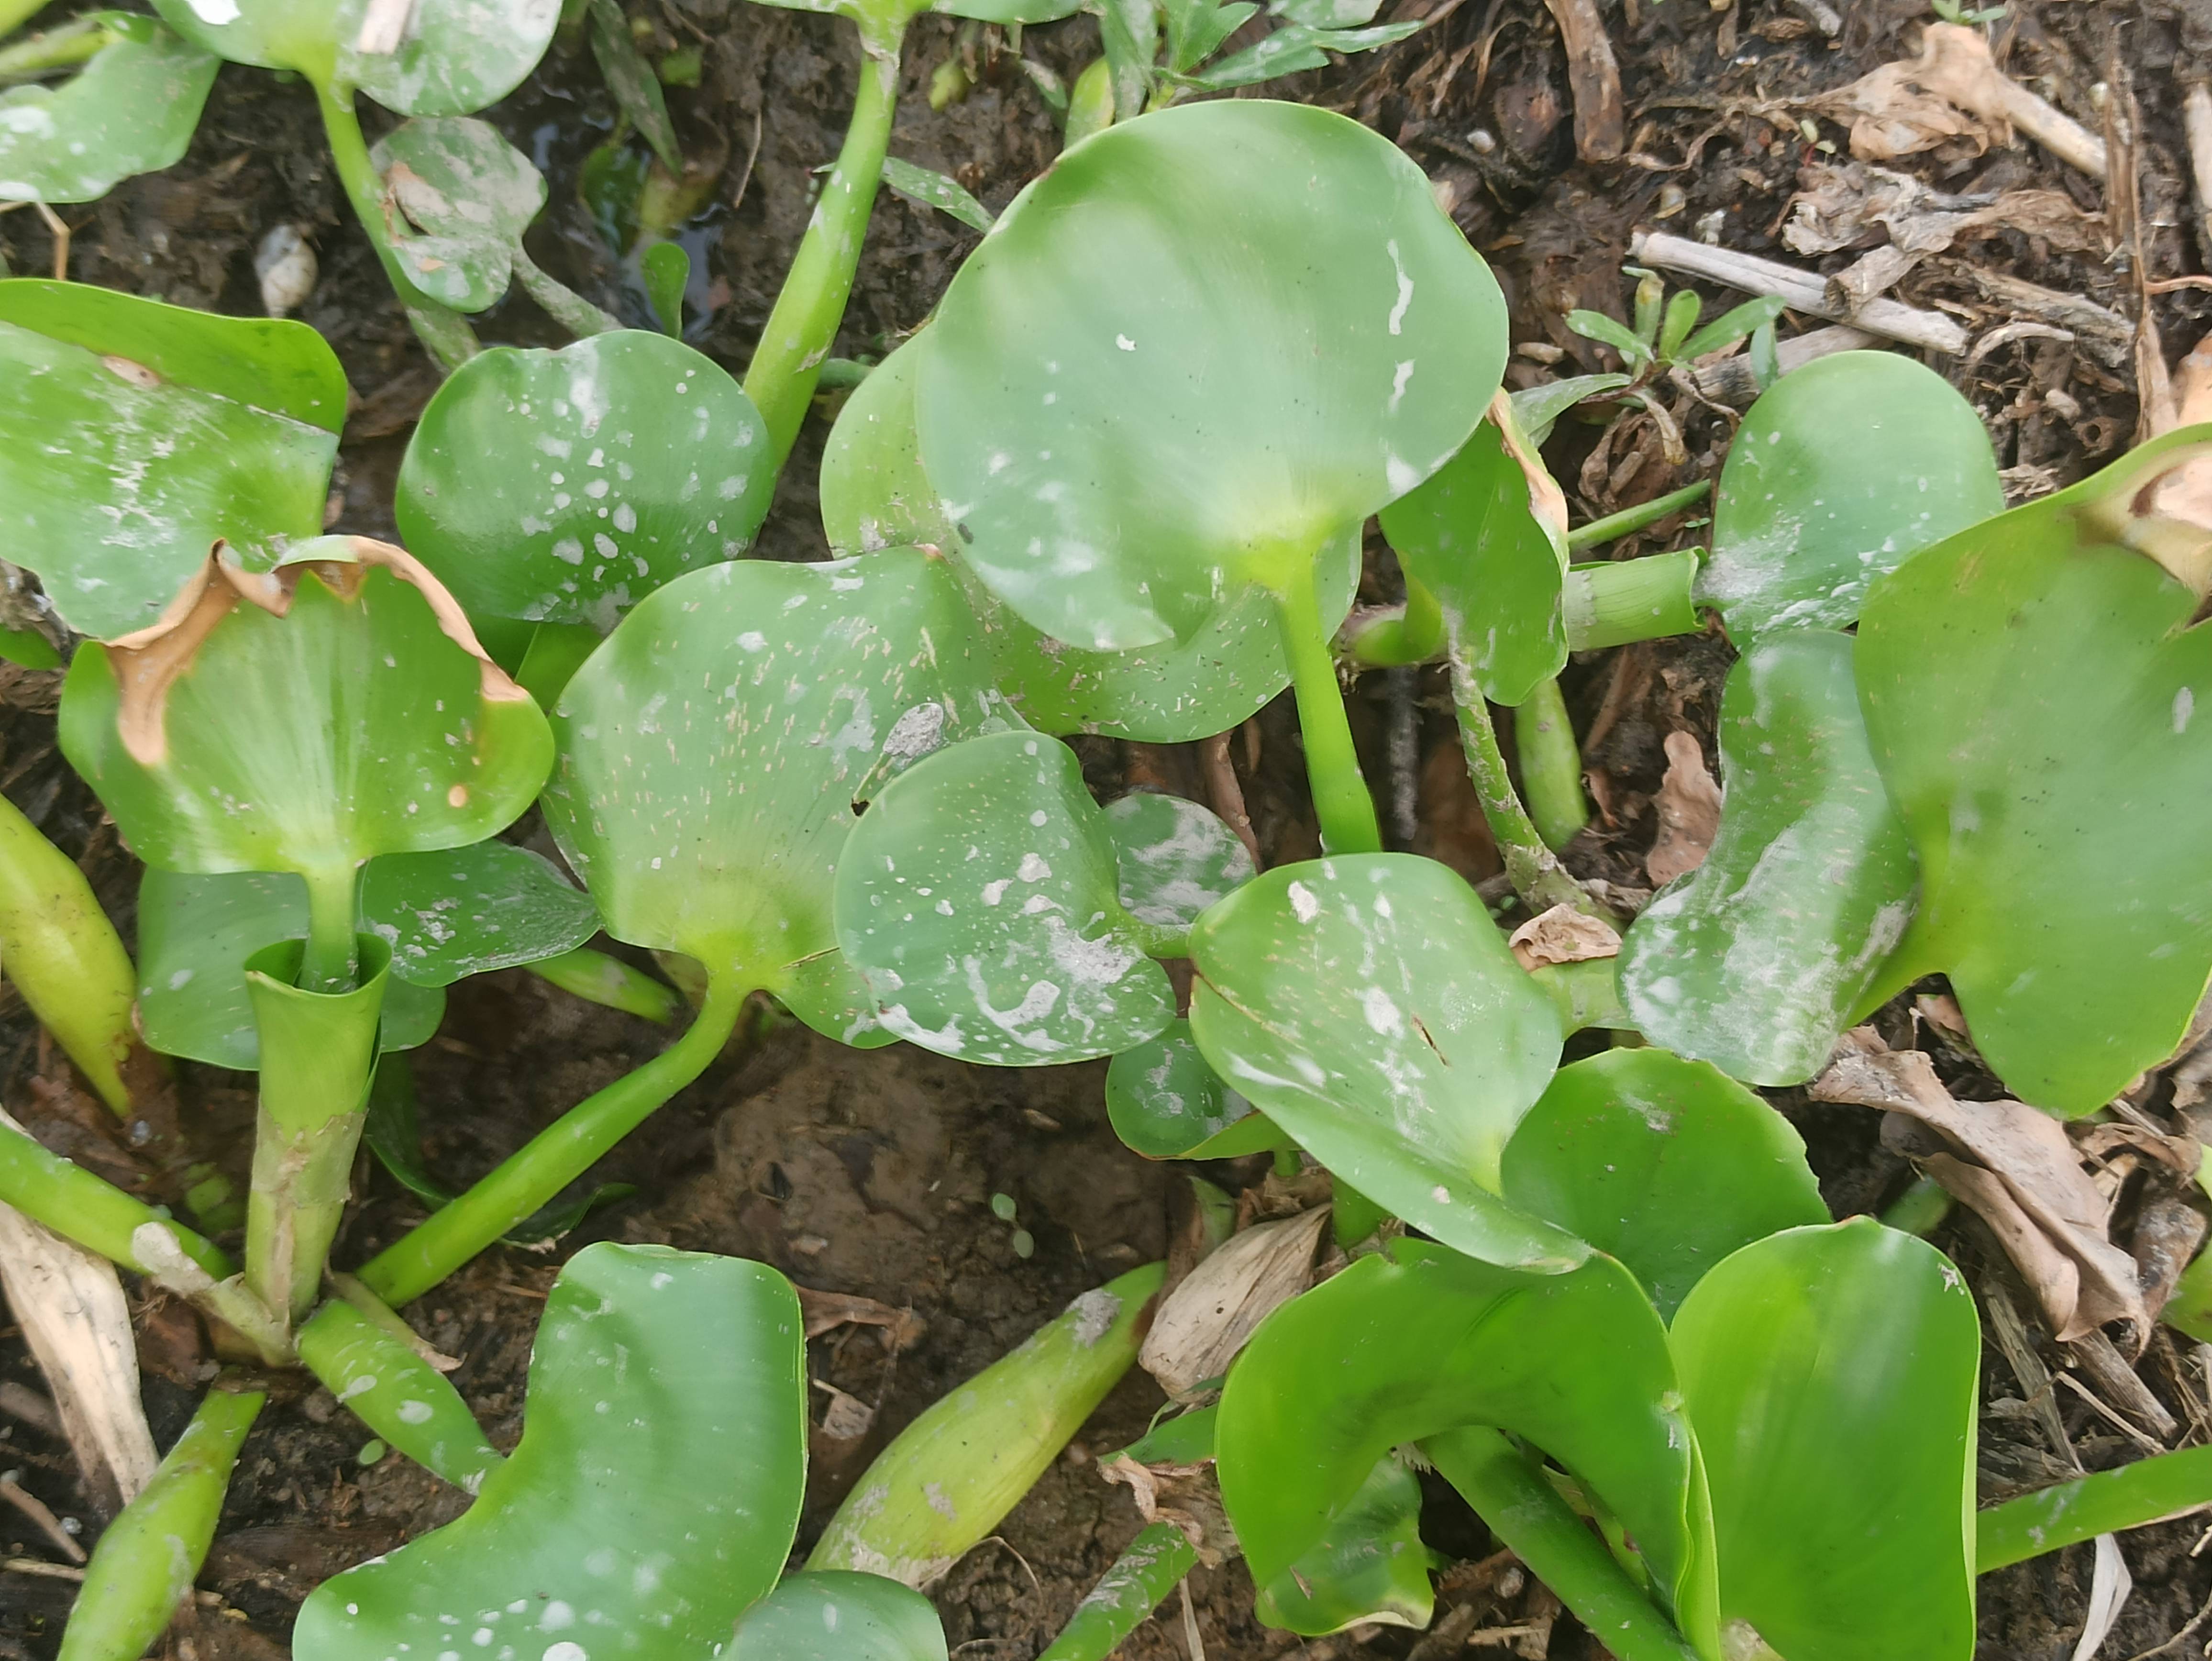
Species: Common Water Hyacinth (Eichornia crassipes)